Bhookailas (1958 film)

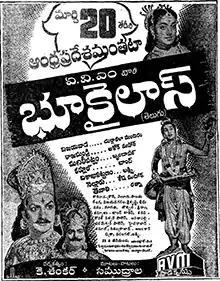
Theatrical release poster

Bhookailas is a 1958 Indian Telugu-language Hindu mythological film directed by K. Shankar. It stars N. T. Rama Rao, Akkineni Nageswara Rao, Jamuna with music composed by R. Sudarsanam and R. Govardhanam. It was produced by A. V. Meiyappan under the AVM Productions banner.